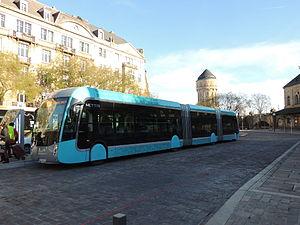
Can Hool Metz